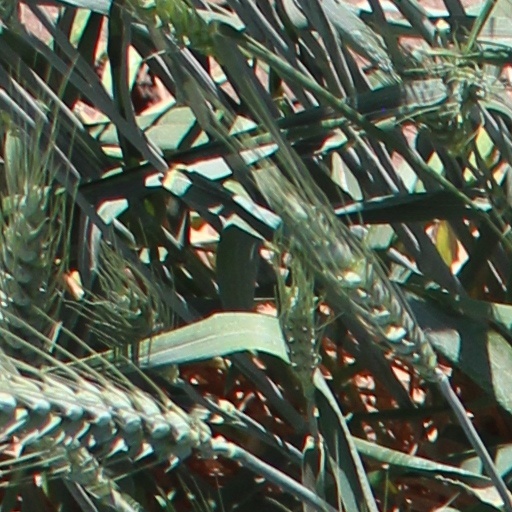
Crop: wheat